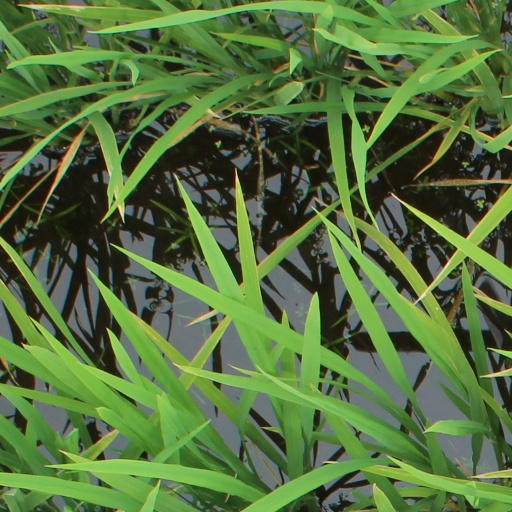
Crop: rice